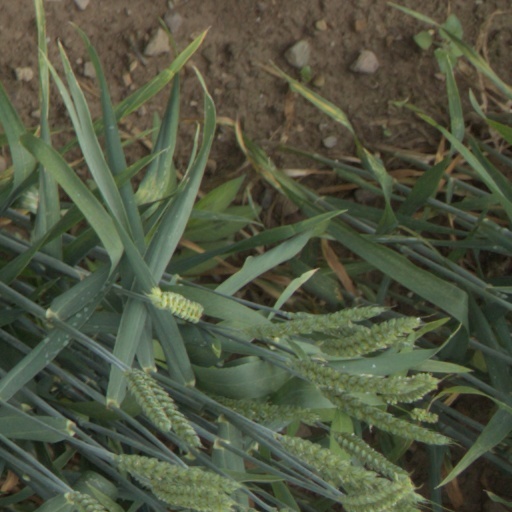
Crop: wheat